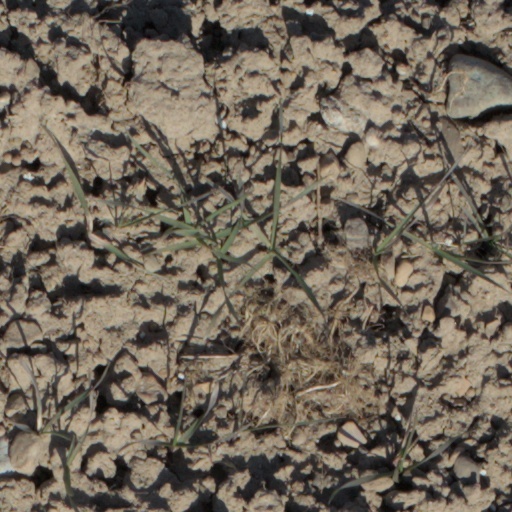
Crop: wheat